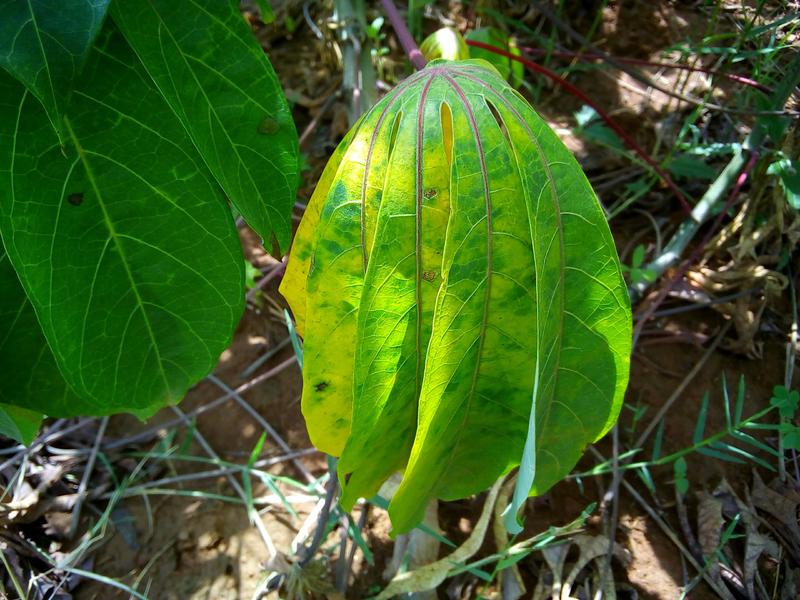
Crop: cassava
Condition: brown_streak_disease